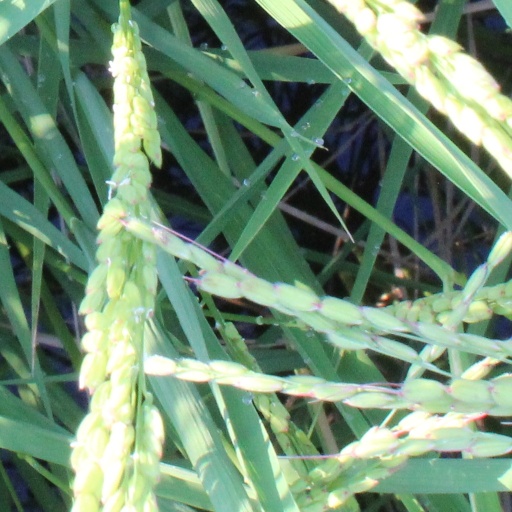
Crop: rice